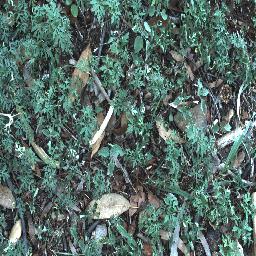
Label: negative